Edward Moore (dramatist)

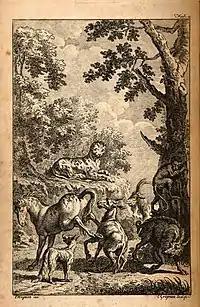
"Fables for the Female Sex" (1744) is illustrated with engravings by Charles Grignion the Elder after Francis Hayman

Edward Moore (22 March 17121 March 1757), English dramatist and miscellaneous writer, the son of a dissenting minister, was born at Abingdon, Berkshire.